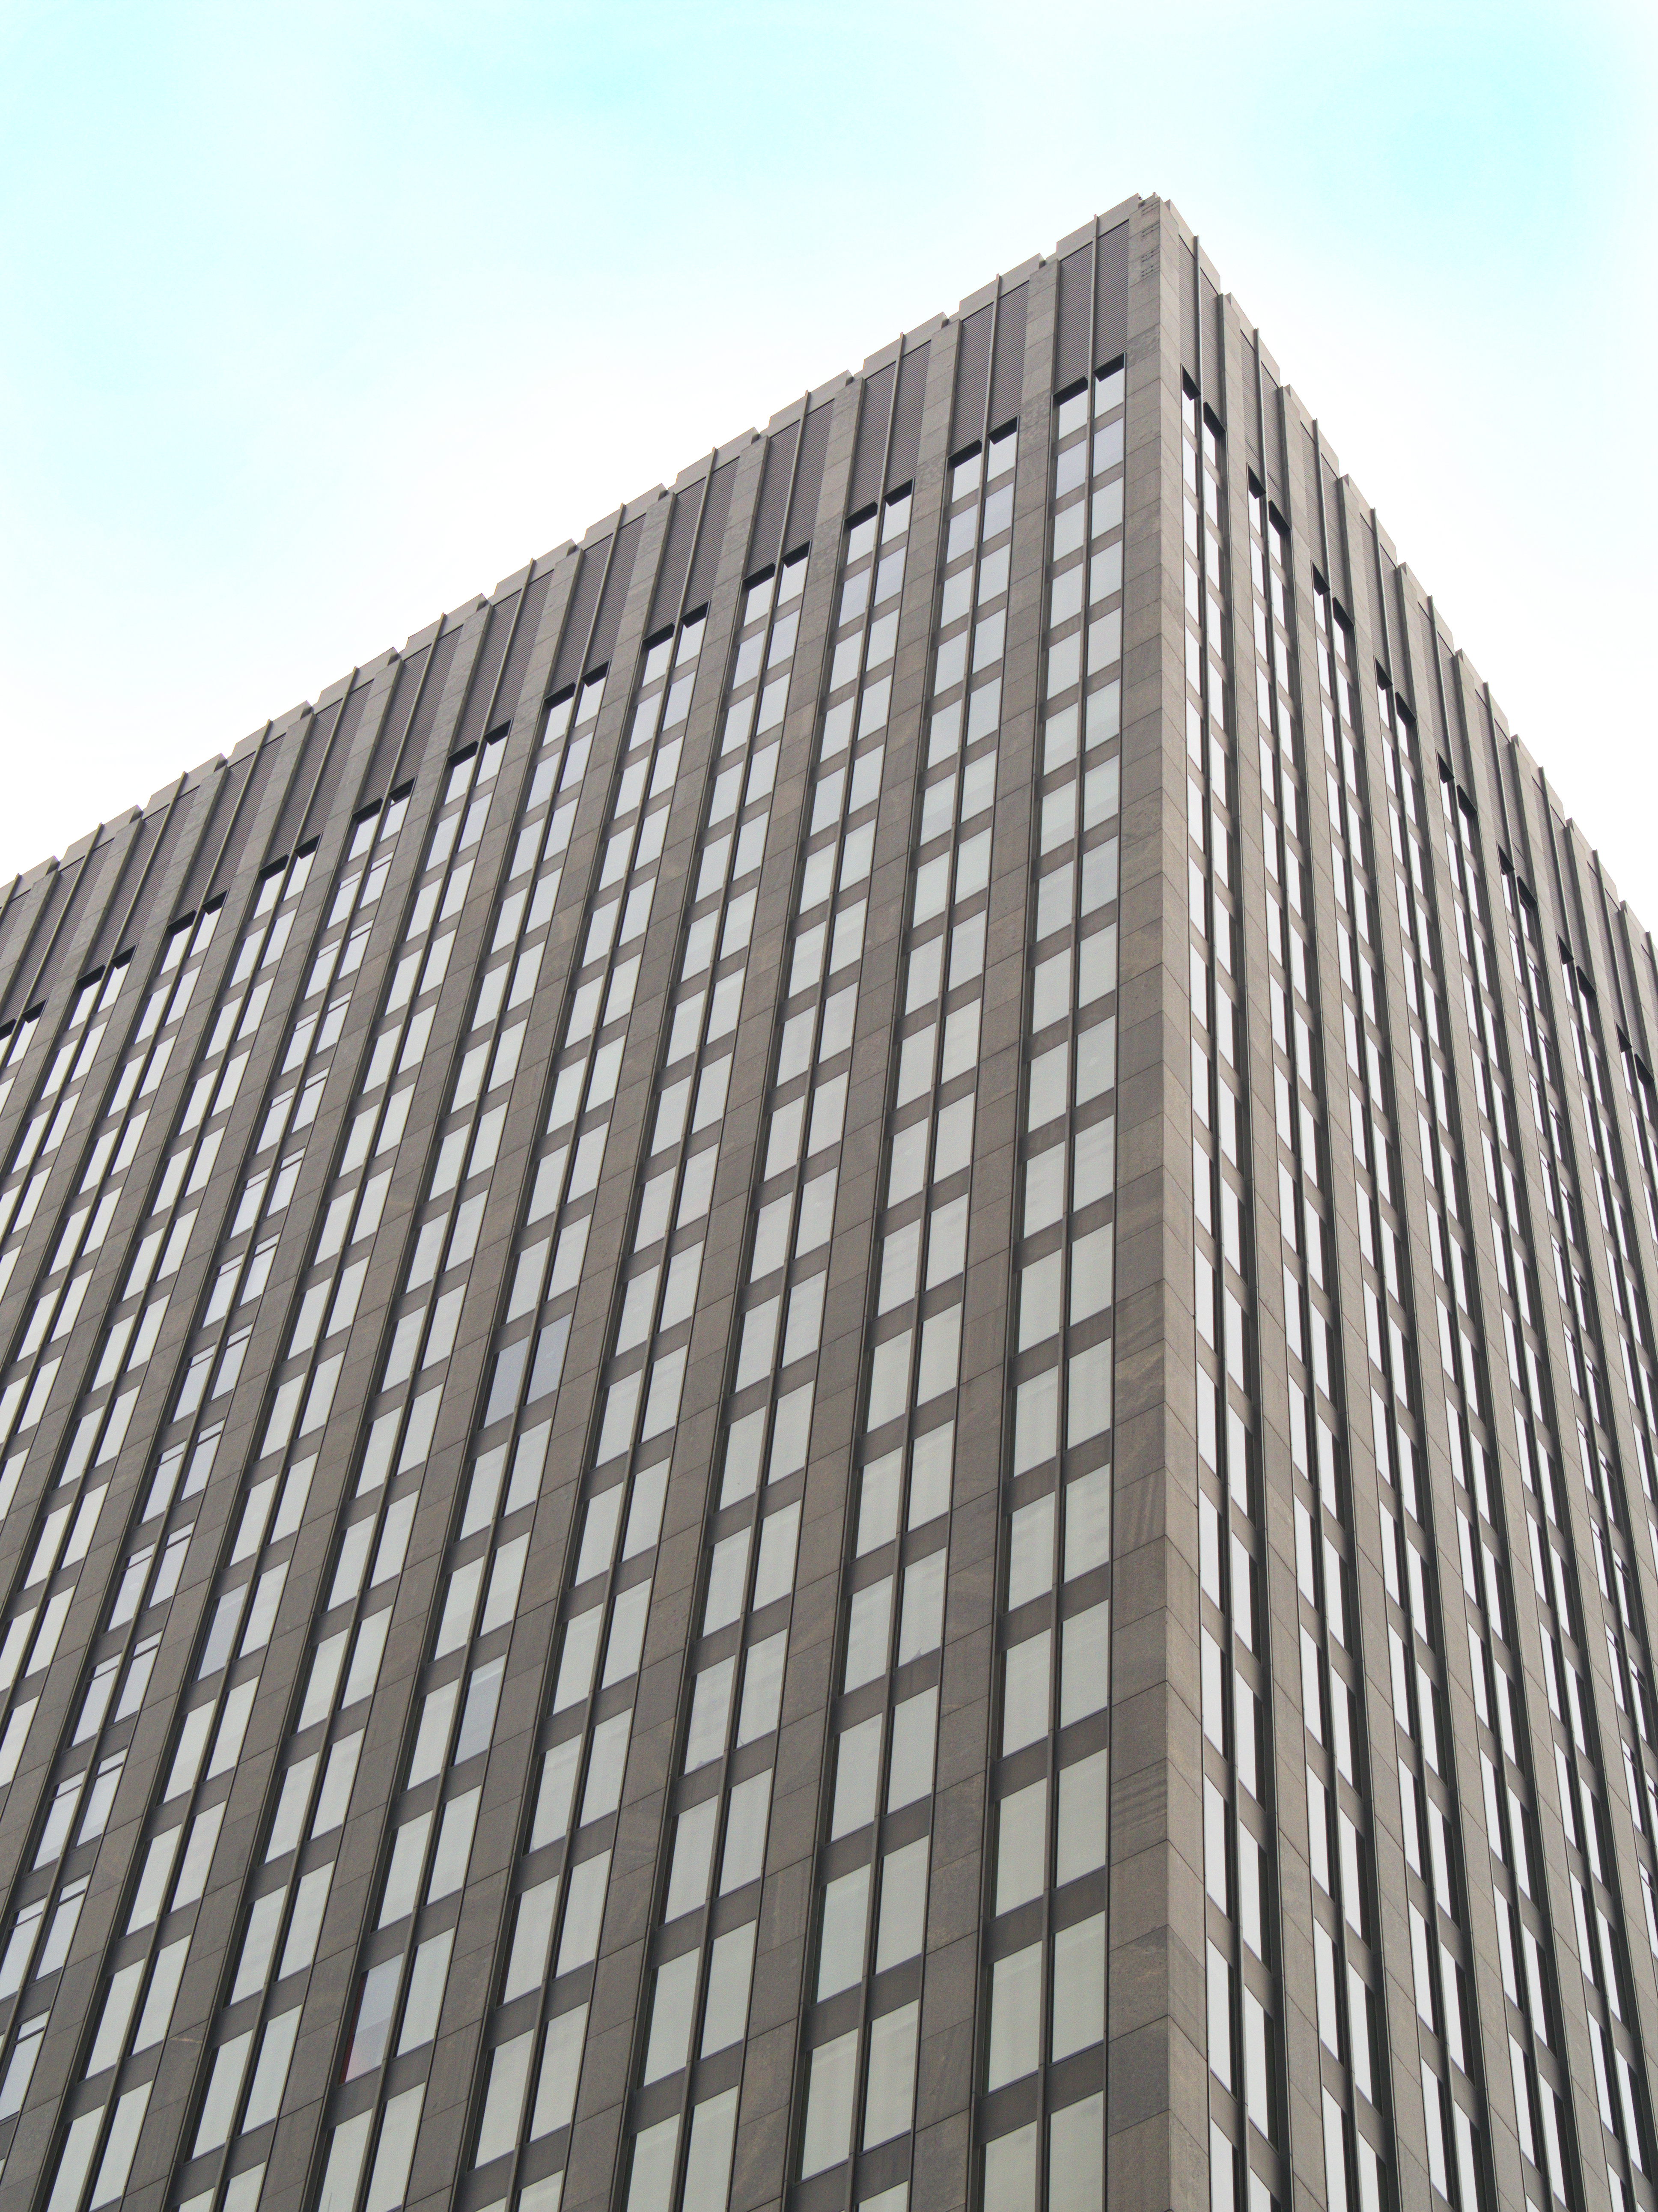
architecture, metropolitan area, commercial building, building, skyscraper, tower block, daytime, corporate headquarters, urban area, brutalist architecture, headquarters, facade, city, metropolis, line, condominium, Material property, real estate, daylighting, mixed use, reinforced concrete, tower